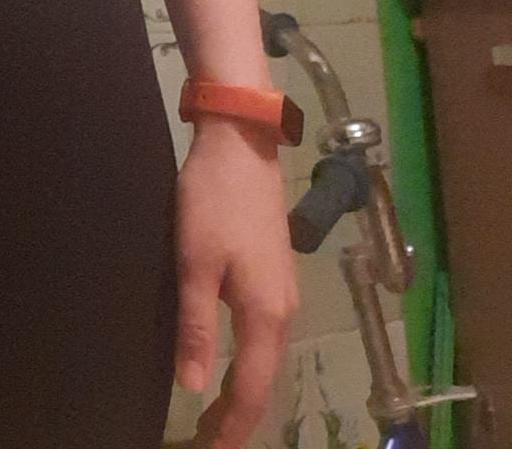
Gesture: no_gesture